Vrapčići, Mostar

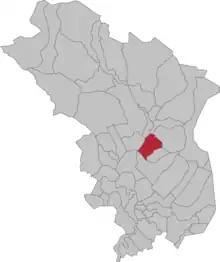
The location of Vrapčići within the City of Mostar.

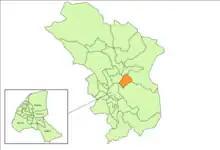
The local community of Vrapčići

Vrapčići is a suburban neighborhood in the City of Mostar, Bosnia and Herzegovina. It is part of the Northern metropolitan area.